Como Regional Park Pool

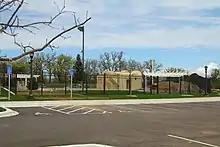
Como Regional Park Pool nearing end of construction, April 2012

Construction for the project was brought up from the previous plan of 2012 to 2010 in December 2009 by the city council. The $7.4 million project was approved with an upgrade to Highland Pool as part of a 2010 bond sale. By moving the project up two years it allowed there to be an outdoor pool open every year. The project price tag was expanded to $9.1 million with support from the Metropolitan Council and was partially funded with Build America Bonds. Construction began in 2010 with an anticipated completion date of September 2011 for opening in Spring of 2012. The project received a $150,000 grant for solar heating system. The final project included a 6 lane lap pool, a zip line, and a zero depth entry pool.